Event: Nepal Earthquake
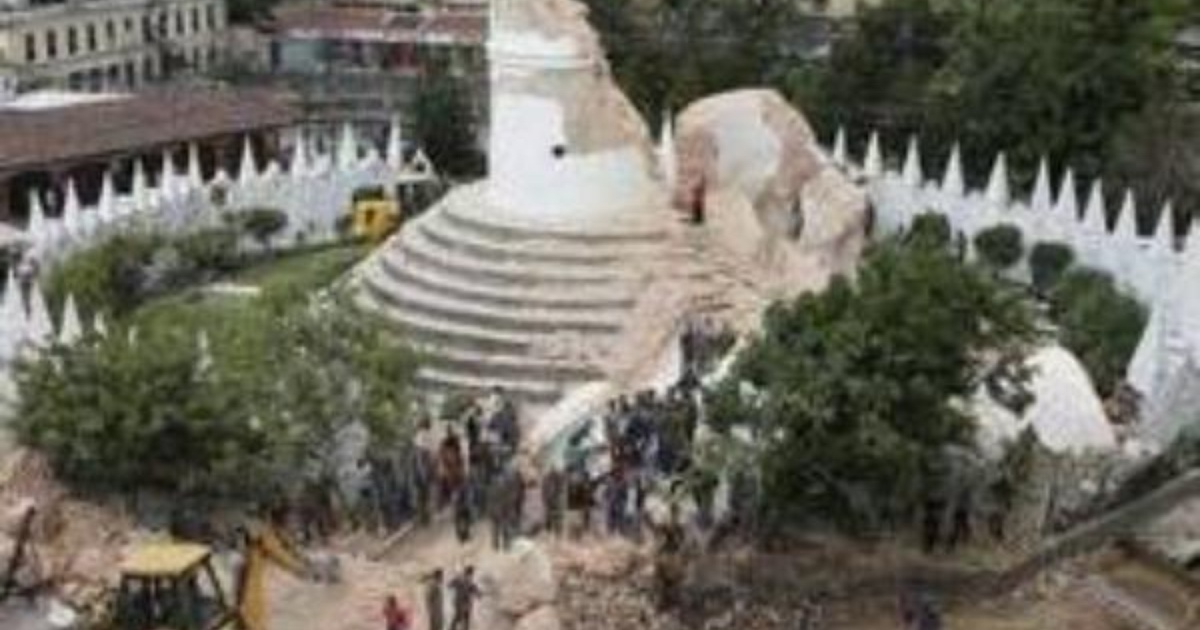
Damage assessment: damage